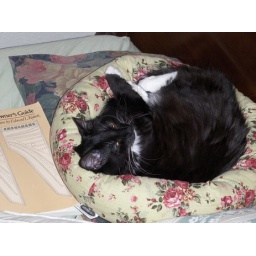
Eenie, curled up in her cat bed